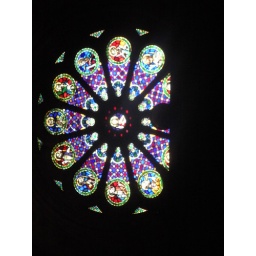
Stained glass window inside The Cathedral SE in Lisbon, Portugal